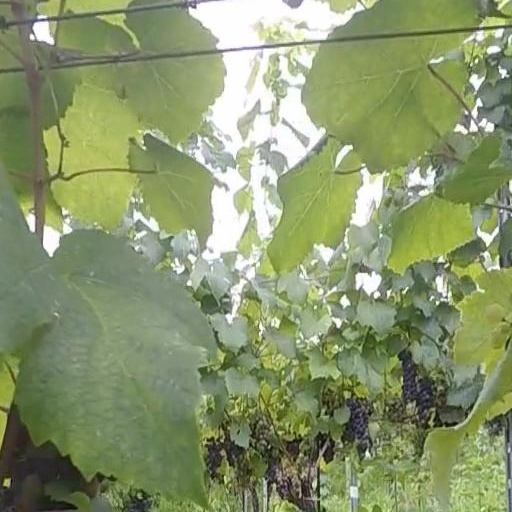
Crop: grape